Red Apple Rest

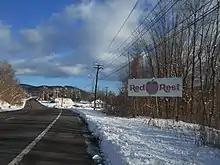
Red Apple Rest signage on NY 17. The former restaurant in visible in the distance

The Red Apple Rest had a great deal of business during the 1940s and 1950s. It was open 365 days a year, 24 hours a day, and was patronized by so-called "Borscht Belt" comedians and professional athletes as well as families traveling to campgrounds and resorts. Although the Thruway (which was built beginning 1953) bypassed the restaurant, and vacationing in the Catskill Mountains became less popular after the 1960s, the restaurant remained very busy until the 1970s. In 1965 the Red Apple Rest served one million customers.